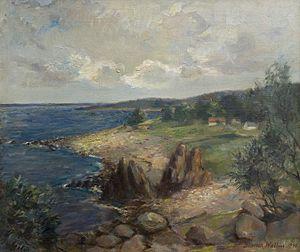
Bianca Wallin, née le 1ᵉʳ octobre 1909 à Rome en Italie, et morte le 5 janvier 2006 à Stockholm en Suède, est une artiste.